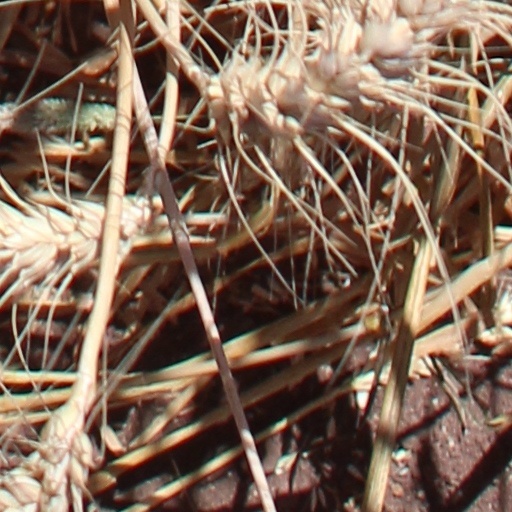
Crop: wheat